History of Birmingham

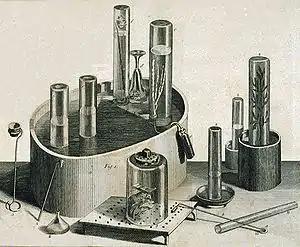
Equipment used by Joseph Priestley in his experiments on gases

The 18th century saw the sudden emergence of Birmingham at the forefront of worldwide developments in science, technology, medicine, philosophy and natural history as part of the cultural transformation now known as the Midlands Enlightenment. By the second half of the century the town's leading thinkers – particularly members of the Lunar Society of Birmingham such as Joseph Priestley, James Keir, Matthew Boulton, James Watt, William Withering and Erasmus Darwin – had become widely influential participants in the Republic of Letters, the free circulation of ideas and information among the developing pan-European and trans-Atlantic intellectual elite. The Lunar Society was "the most important private scientific association in eighteenth-century England" and the Midlands Enlightenment "dominated the English experience of enlightenment", but also maintained close links with other major centres of the Age of Enlightenment, particularly the universities of the Scottish Enlightenment, the Royal Society in London, and scientists, philosophers and academicians in France, Sweden, Saxony, Russia and America.